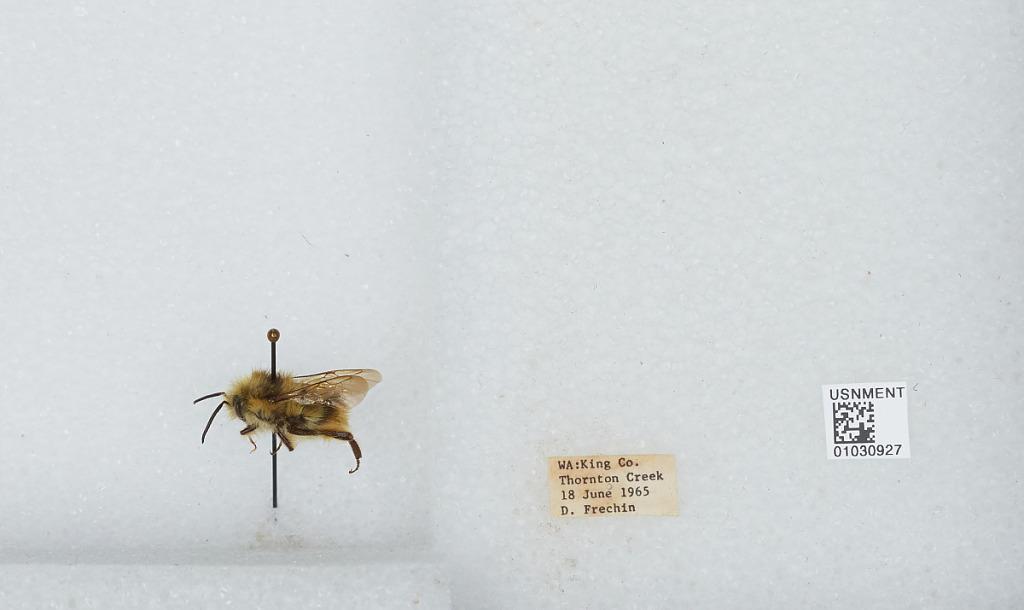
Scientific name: Bombus (Pyrobombus) mixtus Cresson
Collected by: D. Frechin
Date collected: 1965-6-18
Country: United States
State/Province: Washington
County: King
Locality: Thornton Creek
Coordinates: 47.7031, -122.309